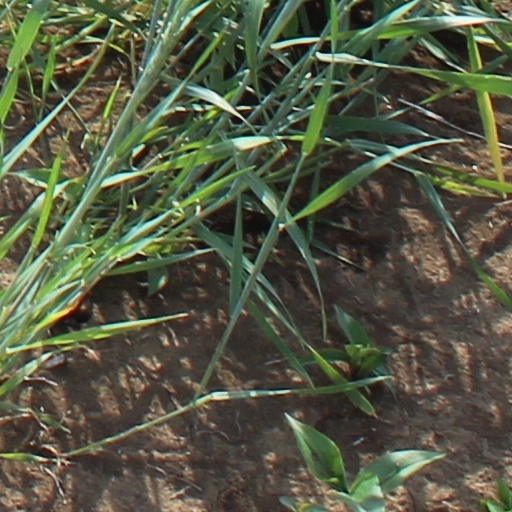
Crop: wheat